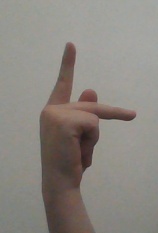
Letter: dha